Hughes Basin

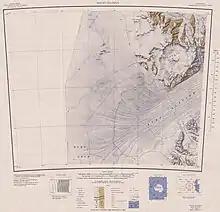
Hughes Basin towards the northeast

Hughes Basin is a large circular feature in the southwest of the Britannia Range to the south of Mount Henderson.